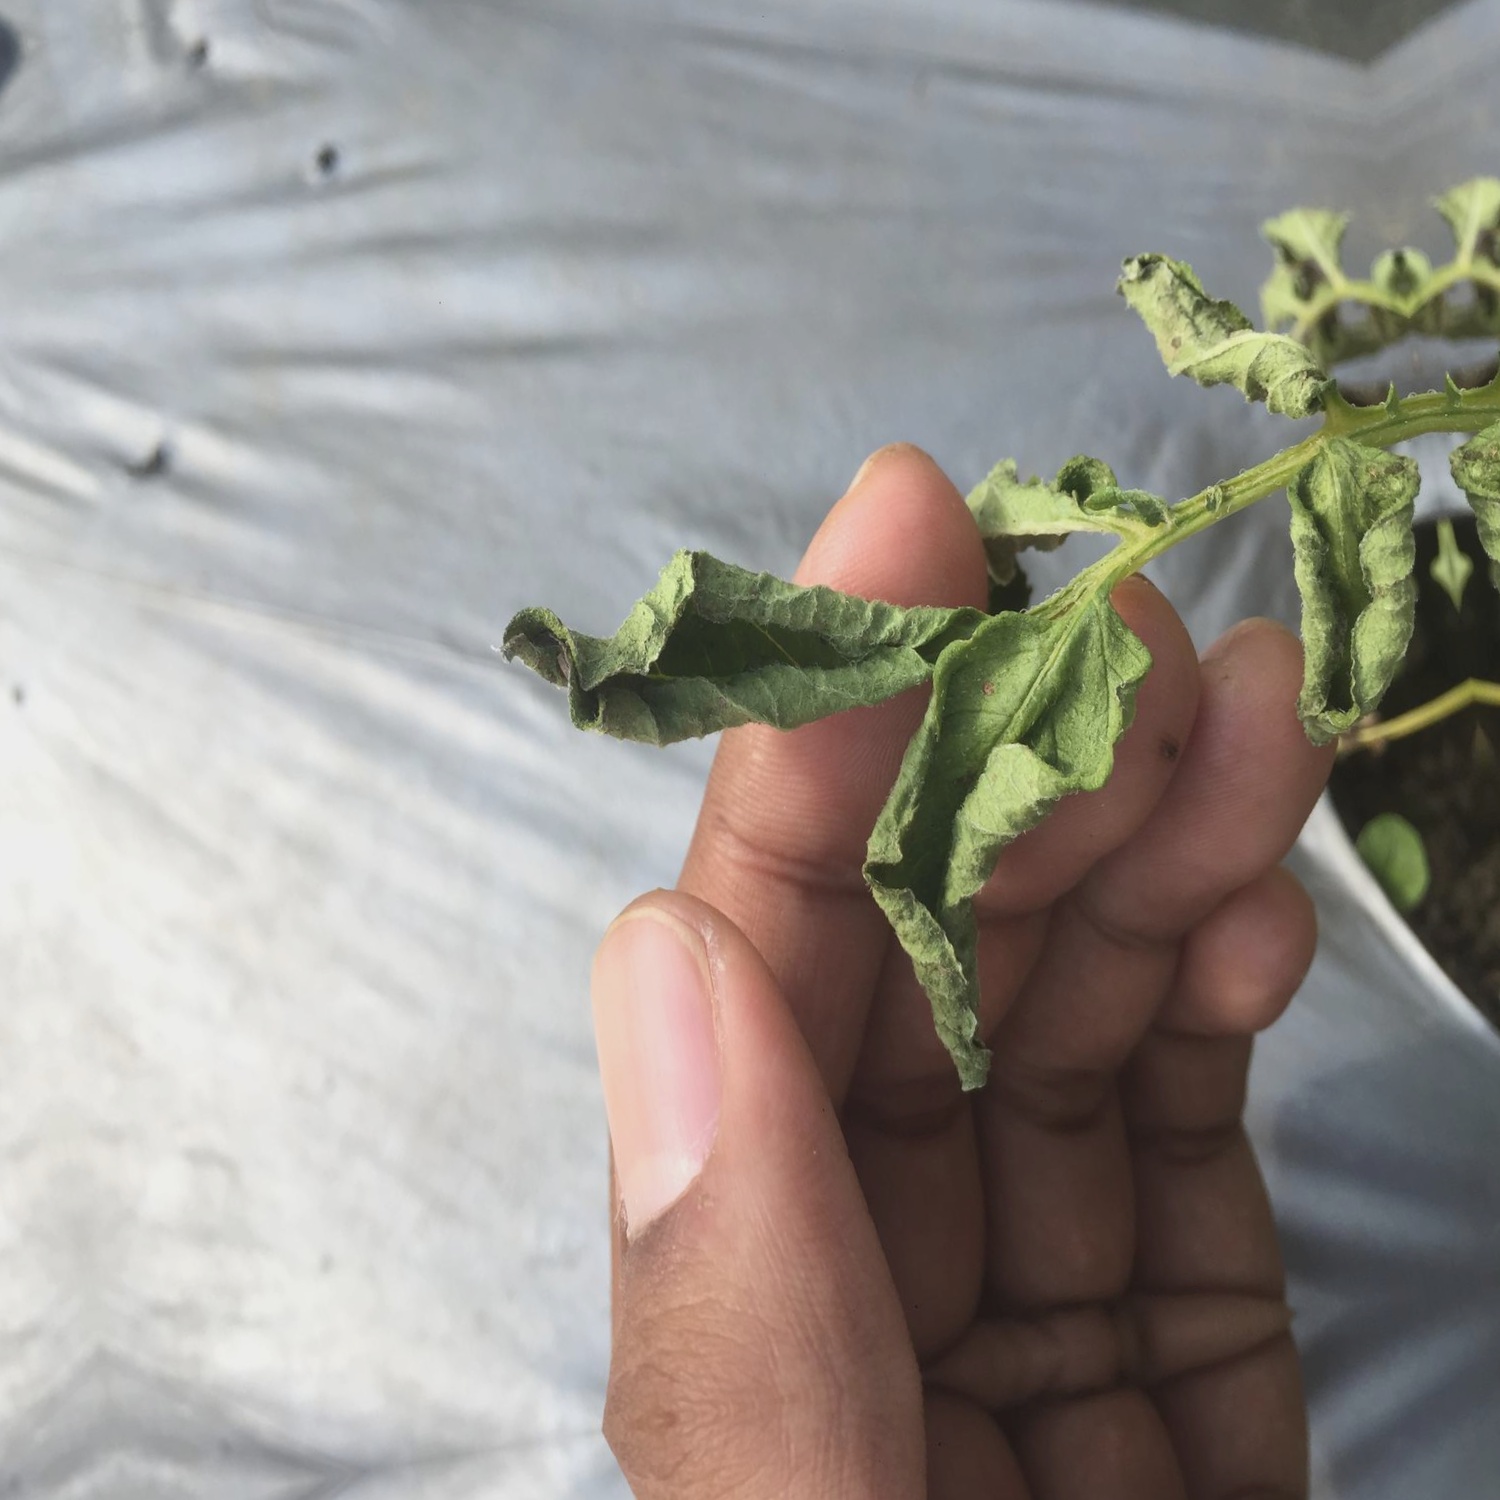
Etiqueta: Pudricion_Parda